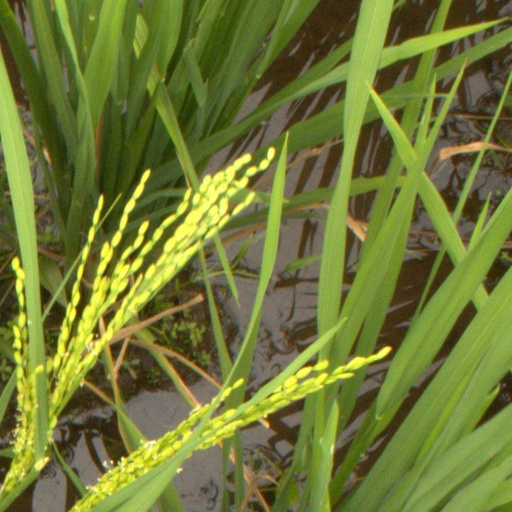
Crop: rice